Trinity Church (Manhattan)

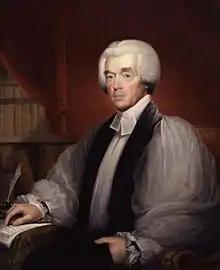
Loyalist Charles Inglis, Rector of Trinity Church (1765–1783)

The first Trinity Church building, a modest rectangular structure with a gambrel roof and small porch, was constructed in 1698, on Wall Street, facing the Hudson River. The land on which it was built was formerly a formal garden and then a burial ground. It was built because in 1696, members of the Church of England (Anglicans) protested to obtain a "charter granting the church legal status" in New York City. According to historical records, Captain William Kidd lent the runner and tackle from his ship for hoisting the stones.